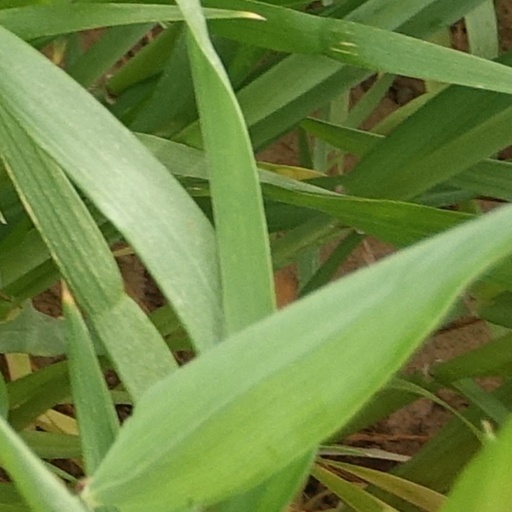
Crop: wheat